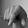
ASL letter: Q